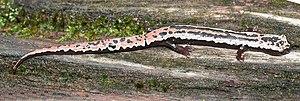
Bolitoglossa mexicana est une espèce d'urodèles de la famille des Plethodontidae.